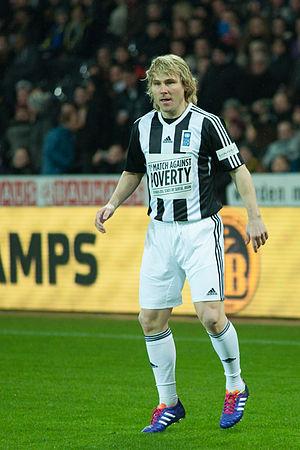
Football against poverty 2014 - Pavel Nedved
Pavel Nedvěd, né le 30 août 1972 à Egra, est un footballeur international tchèque reconverti dirigeant.